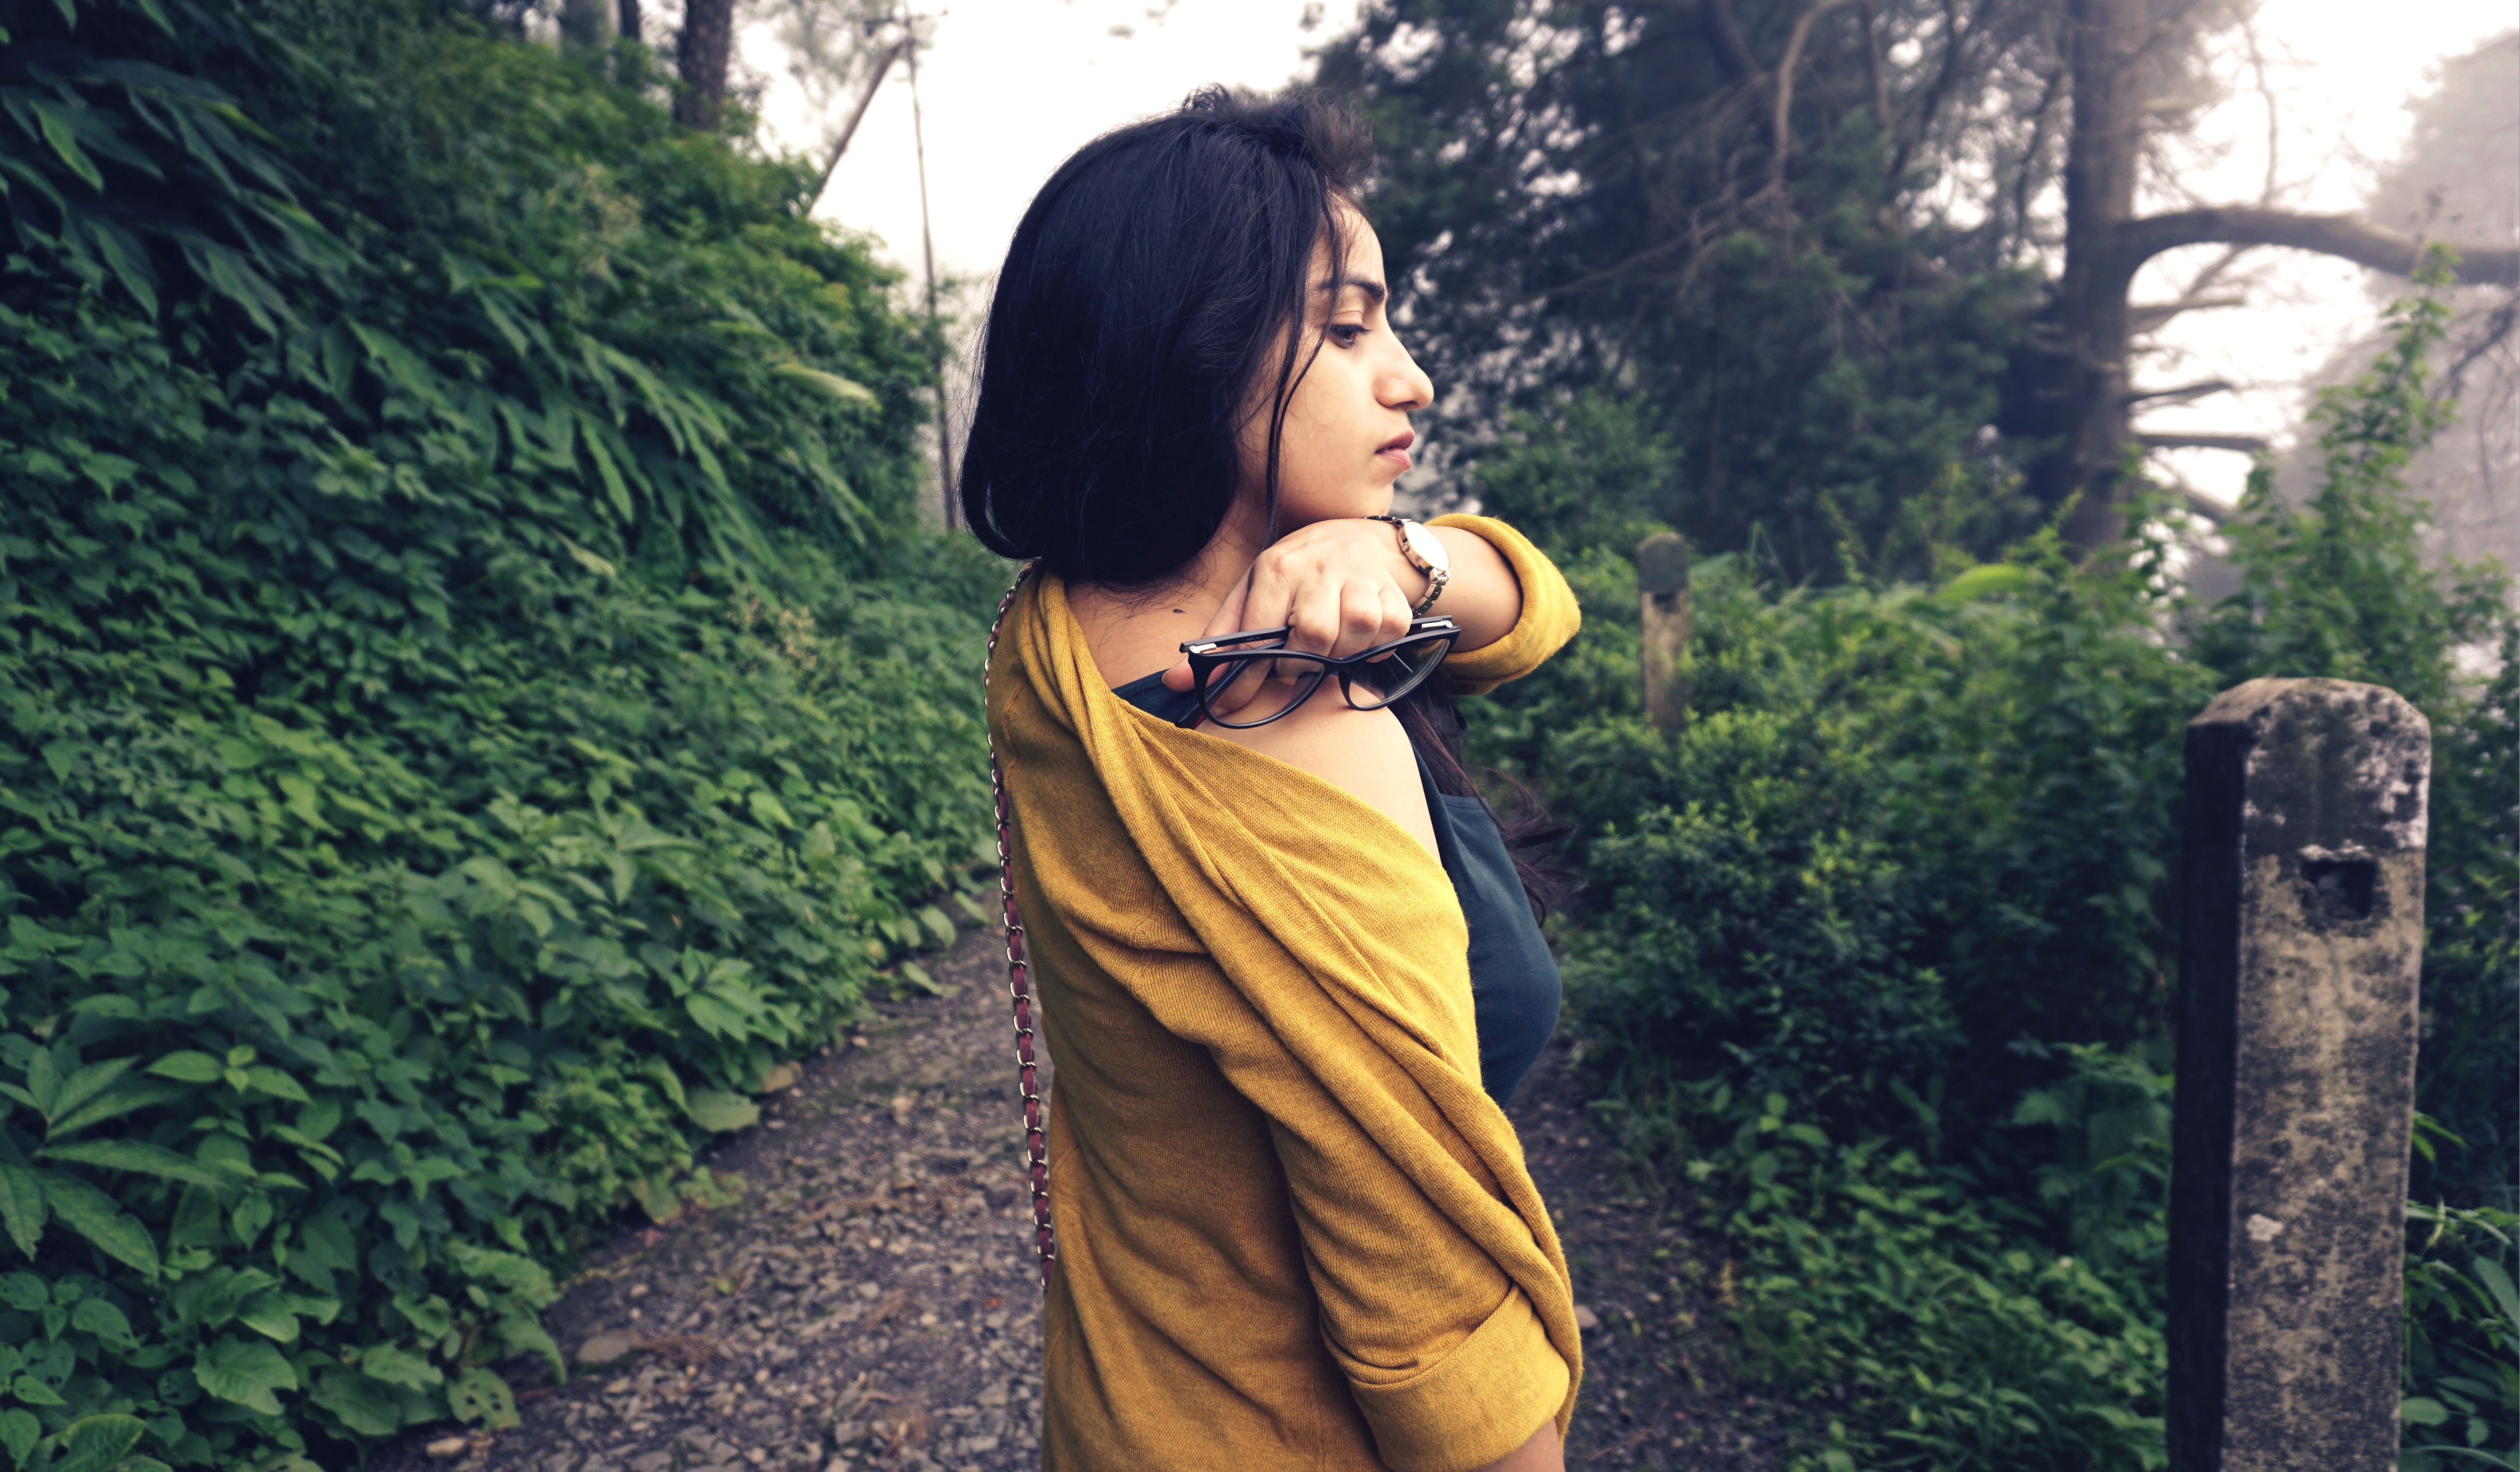
tree, forest, woman, sunlight, flower, spring, green, fashion, modern, dress, design, women, hot, style, casual, trend, interaction, photo shoot, latest